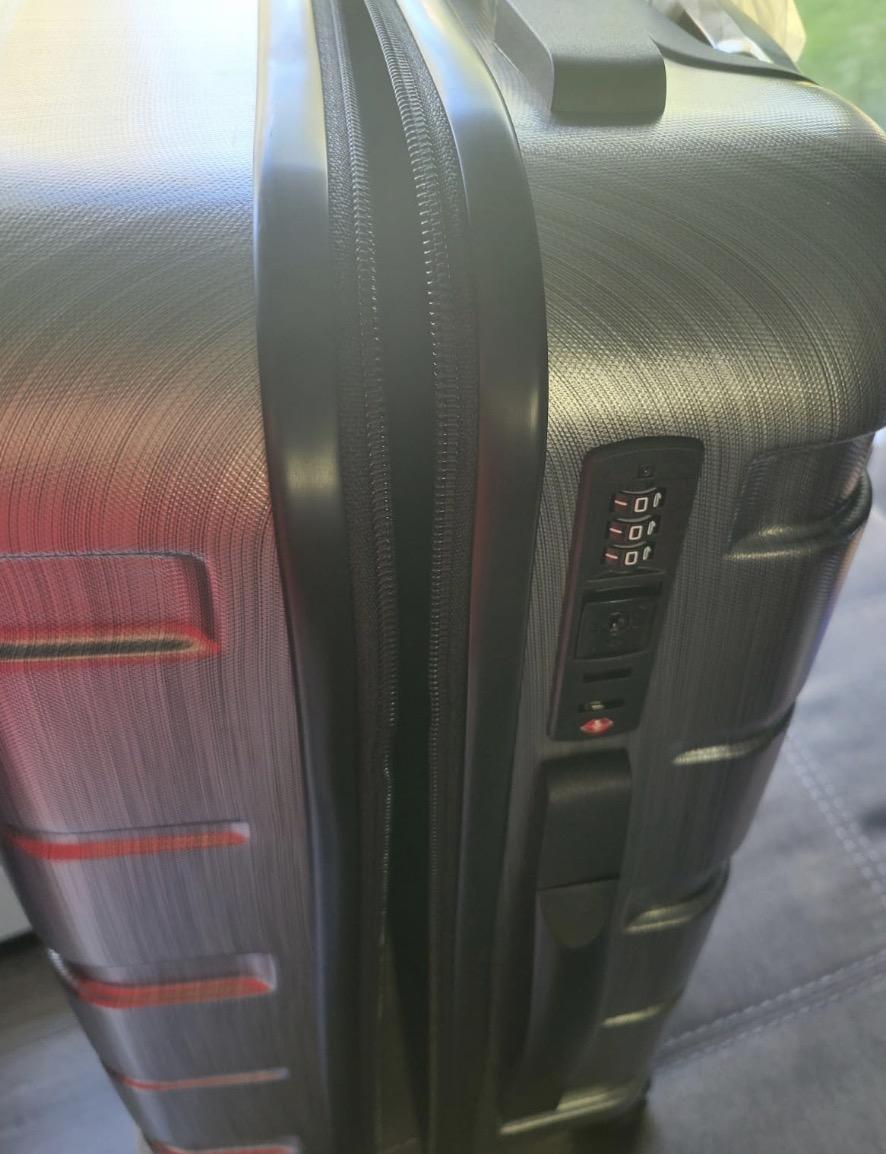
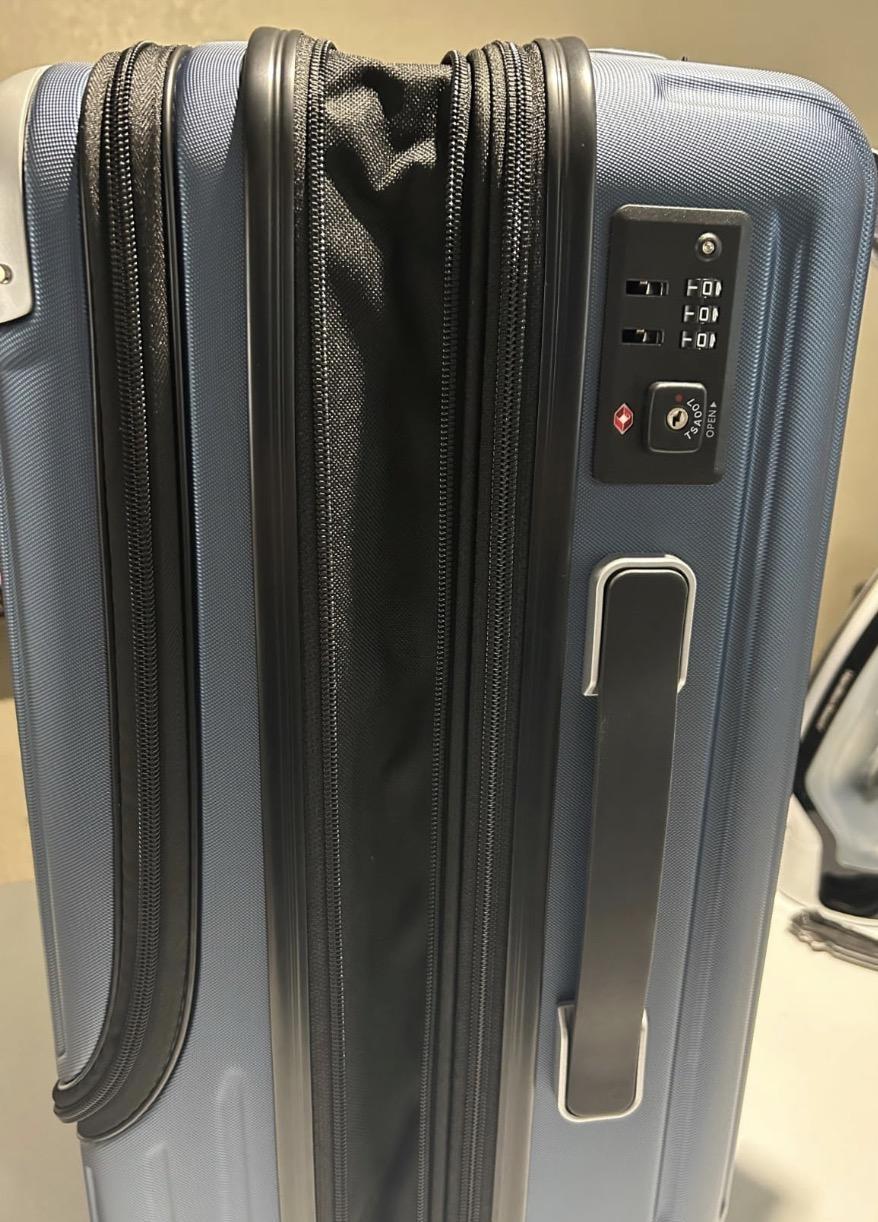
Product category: items_tea
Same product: no